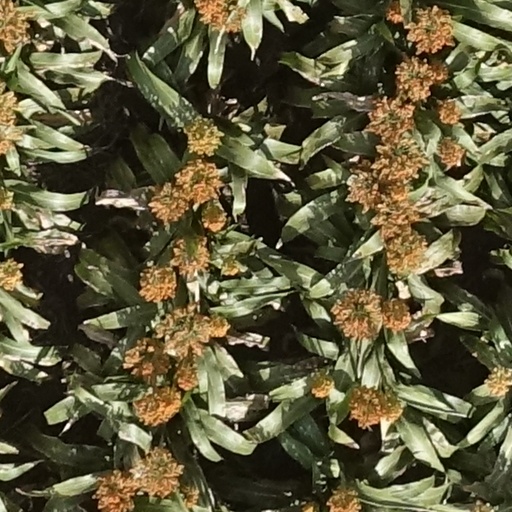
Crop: sorghum